General der Nachrichtenaufklärung

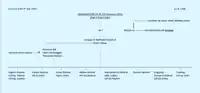
Inspectorate 7 Group VI Typed Organisation chart, Autumn 1941, typed by CSDIC 9 July 1945

During the early years of World War II, substantial change occurred within the German Army signal intelligence service. The main developments were: